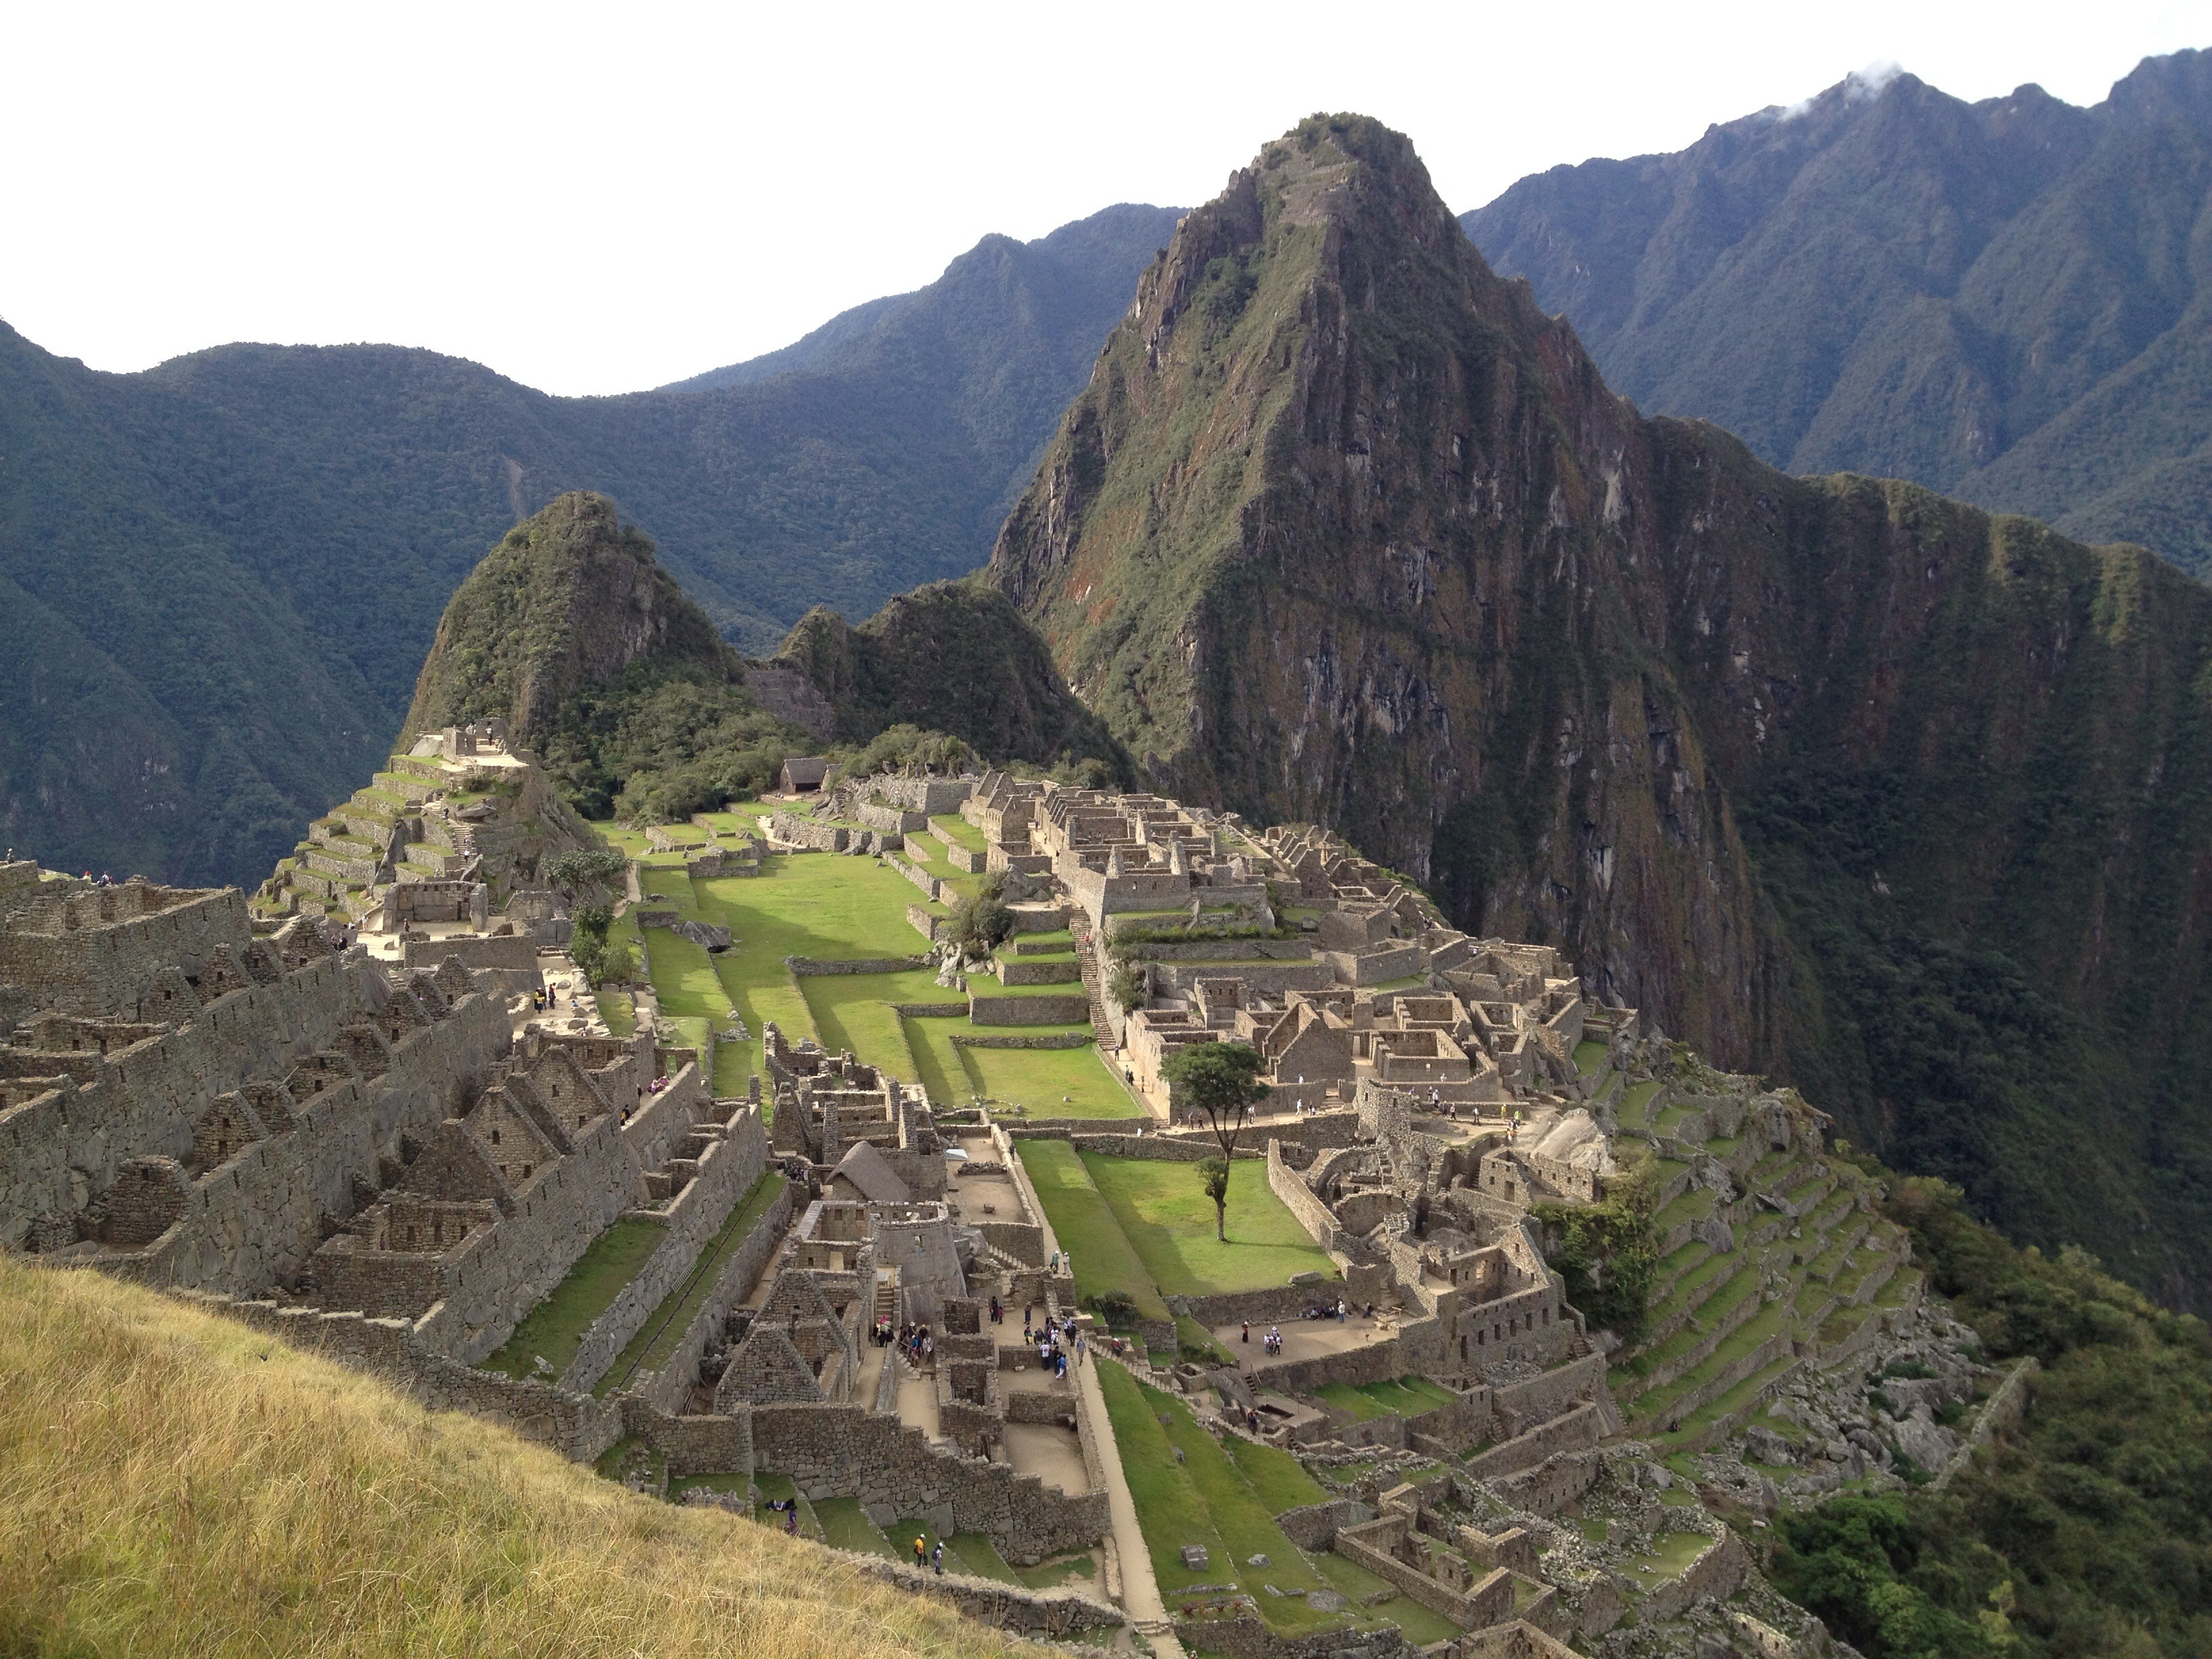
landscape, nature, outdoor, wilderness, mountain, architecture, structure, hill, old, valley, land, mountain range, monument, village, cliff, wild, environment, tranquil, scenic, natural, scenery, ancient, landmark, historic, terrain, ridge, machu picchu, peru, geology, ruins, plateau, culture, history, historical, wadi, landform, aerial photography, mountain pass, geographical feature, mountainous landforms, geological phenomenon